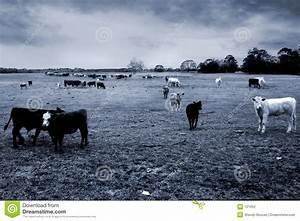
cow